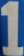
Number: 1